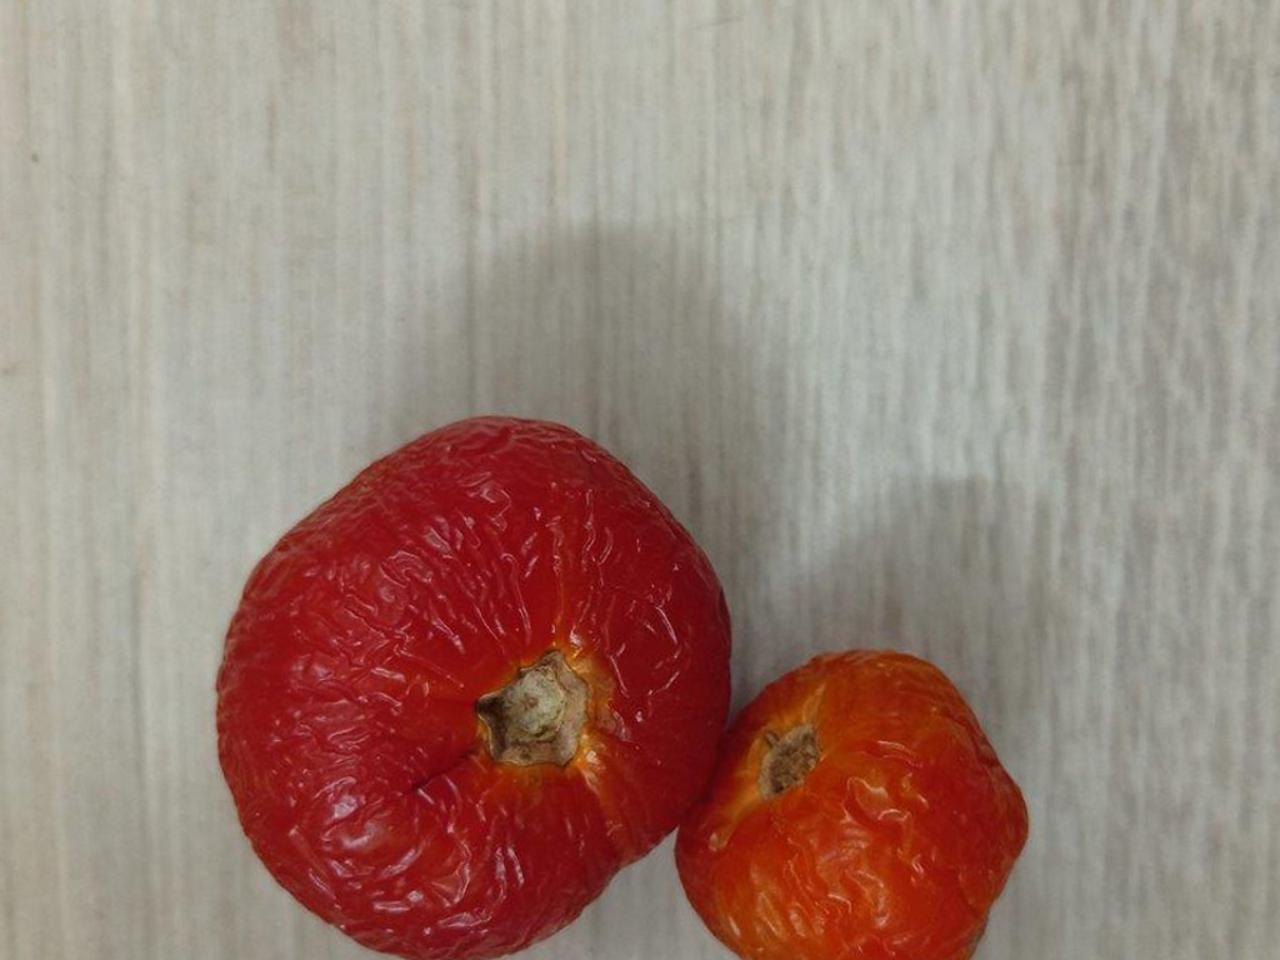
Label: Rotten